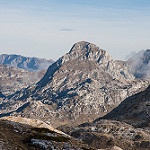
Scene: Outdoor